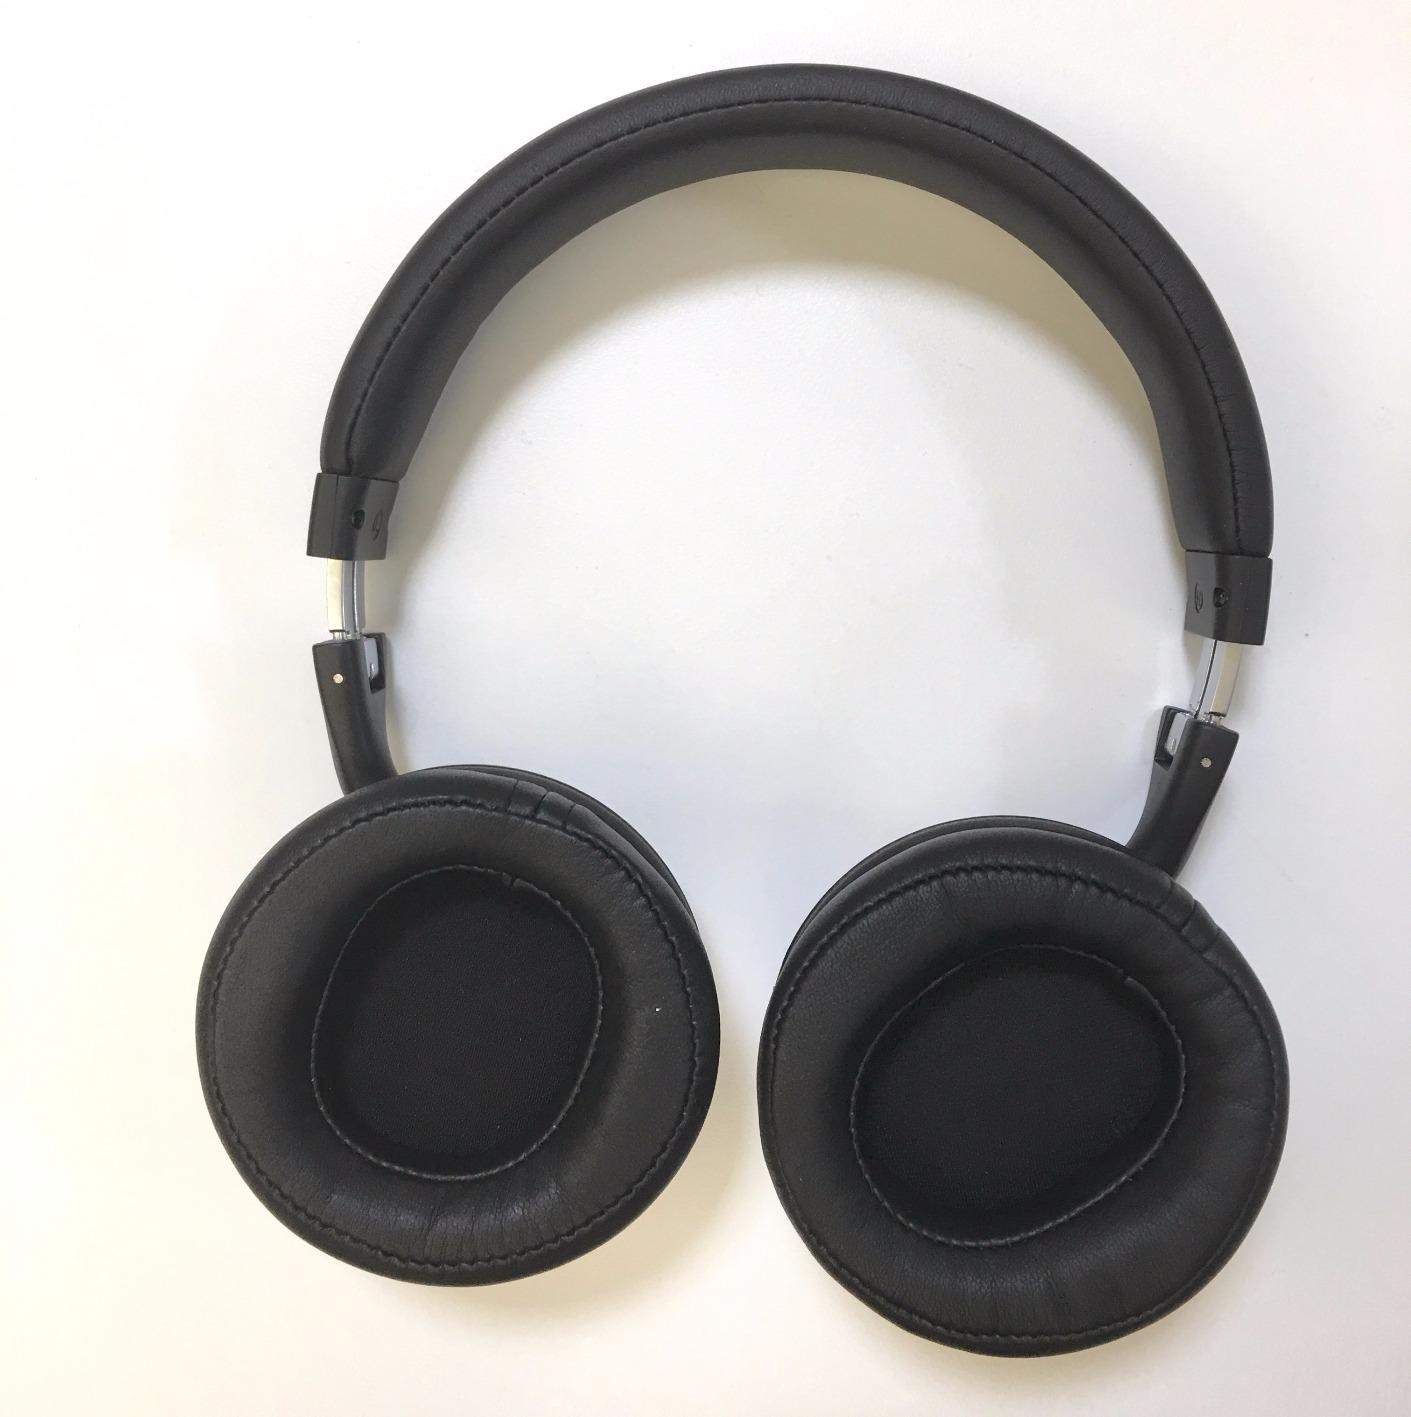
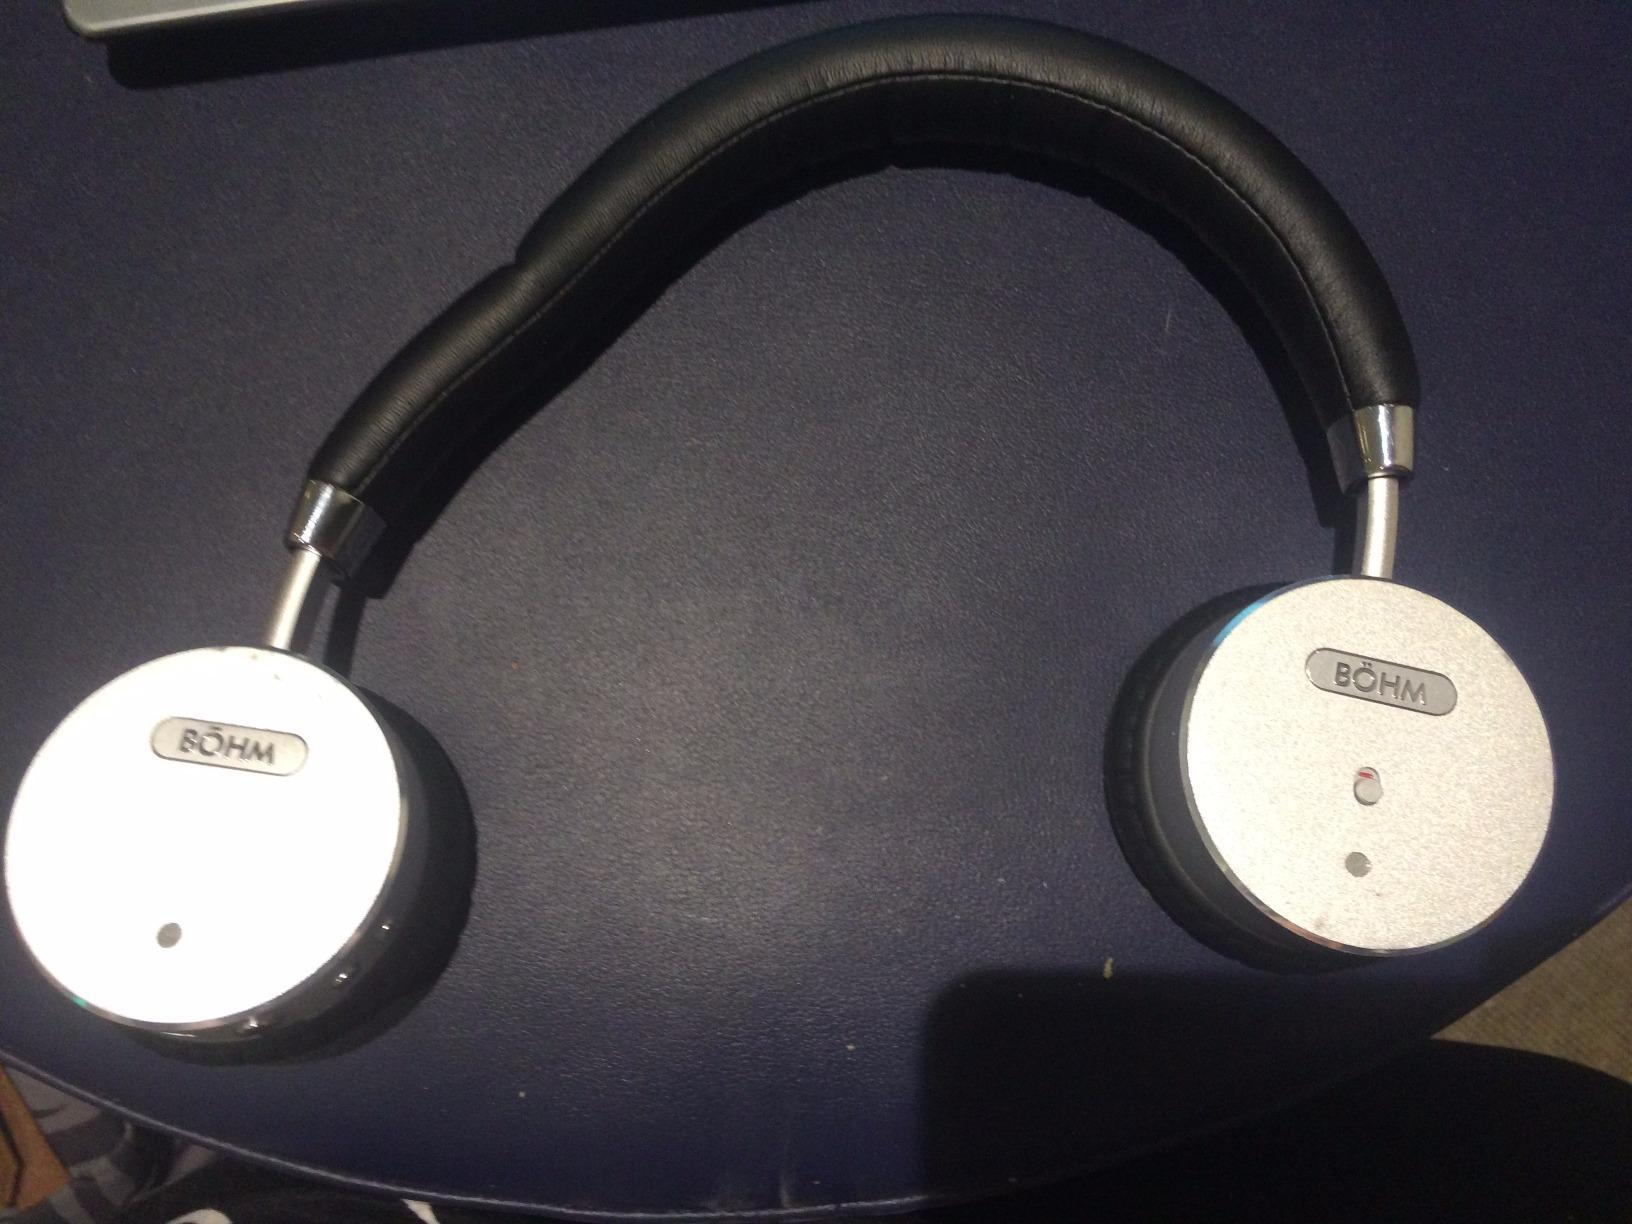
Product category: headphones
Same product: no